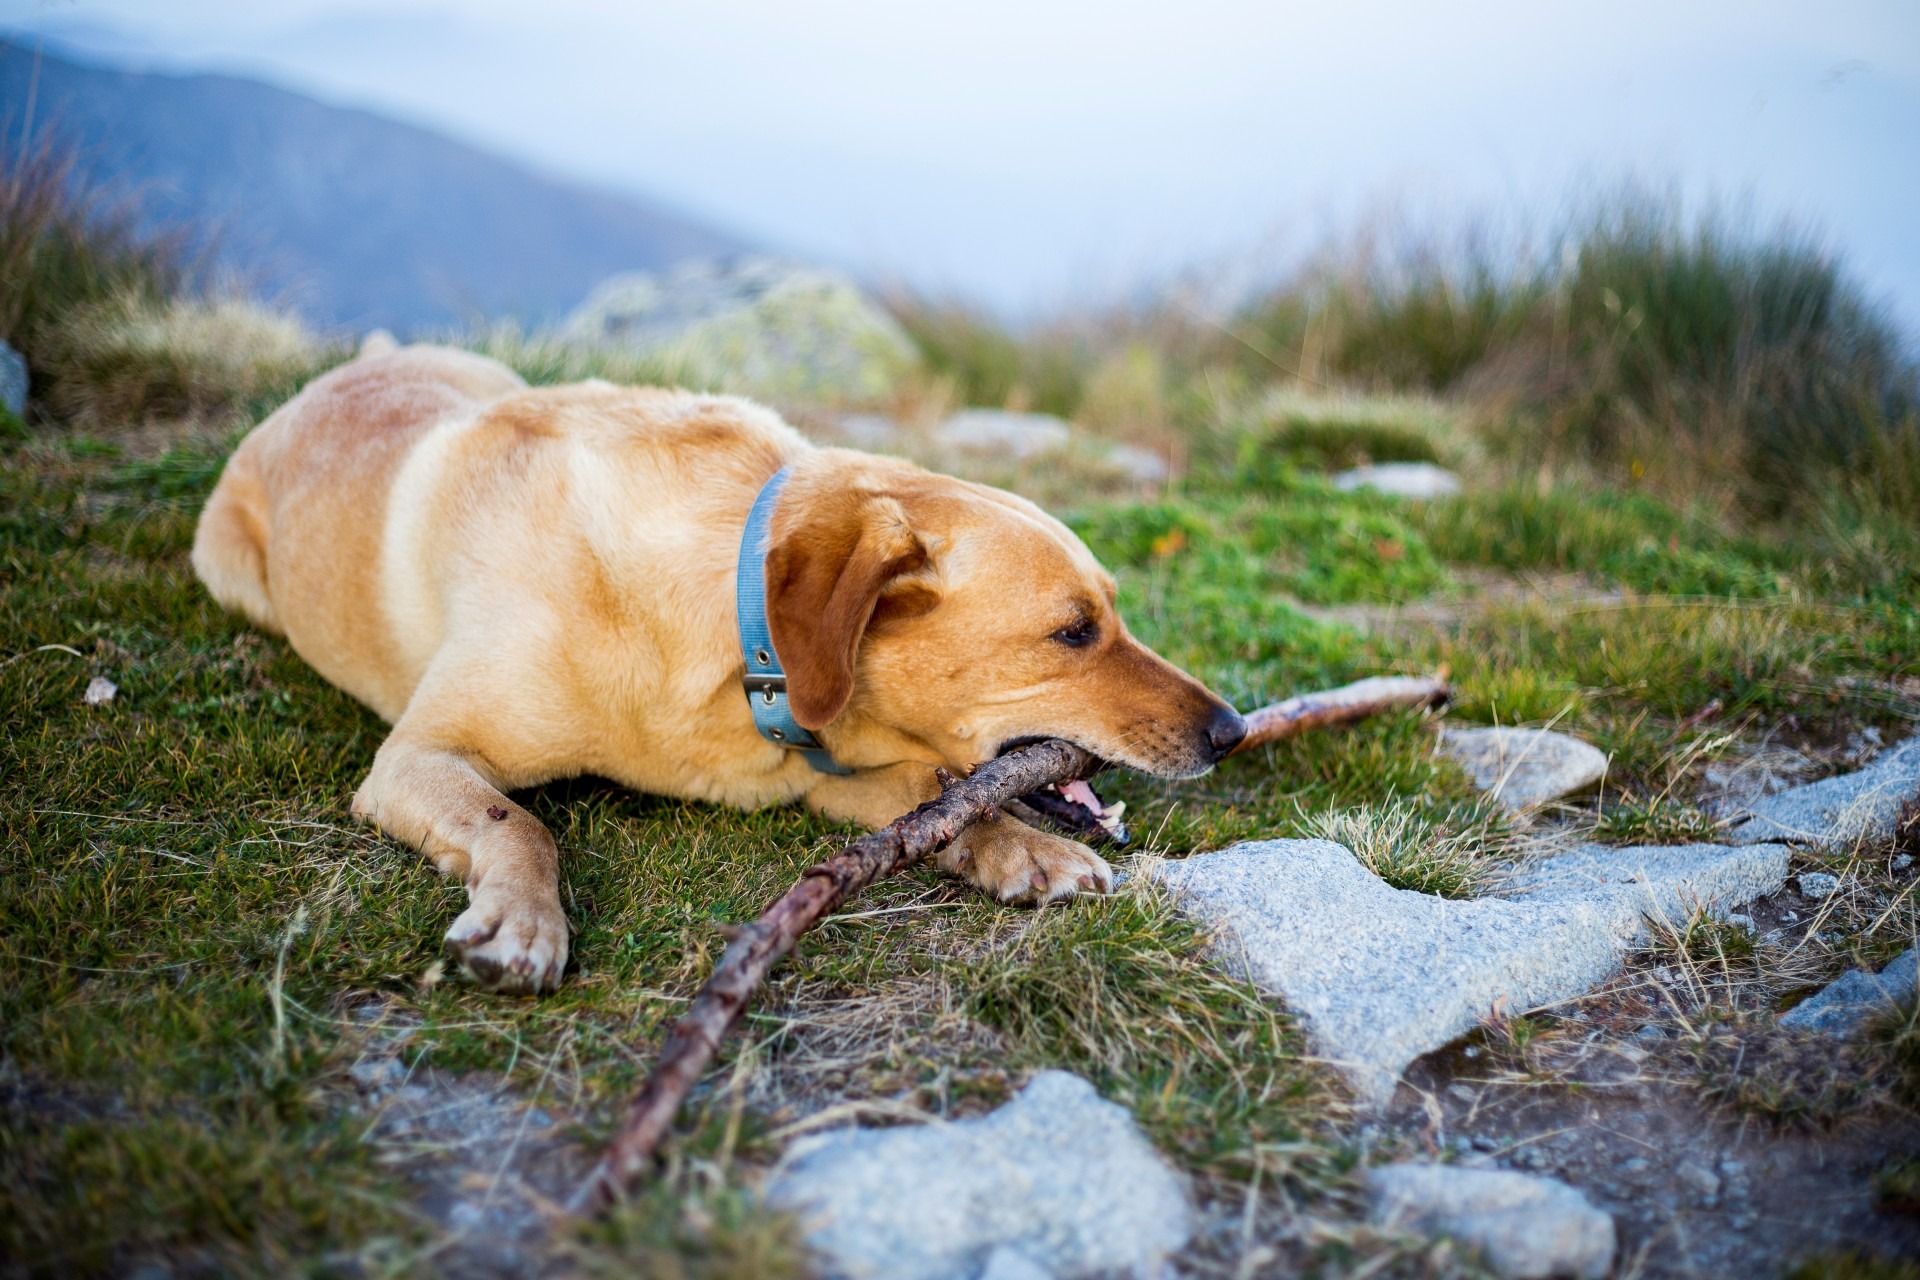
grass, mountain, puppy, dog, animal, pet, mammal, beast, vertebrate, labrador retriever, street dog, dog like mammal, dog crossbreeds, canino, mombarone